Runes

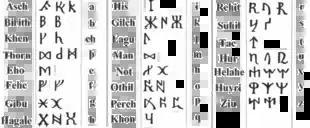
Marcomannic runes

The Elder Futhark, used for writing Proto-Norse, consists of 24 runes that often are arranged in three groups of eight; each group is referred to as an "ætt" (Old Norse, meaning 'clan, group'). The earliest known sequential listing of the full set of 24 runes dates to approximately AD 400 and is found on the Kylver Stone in Gotland, Sweden.